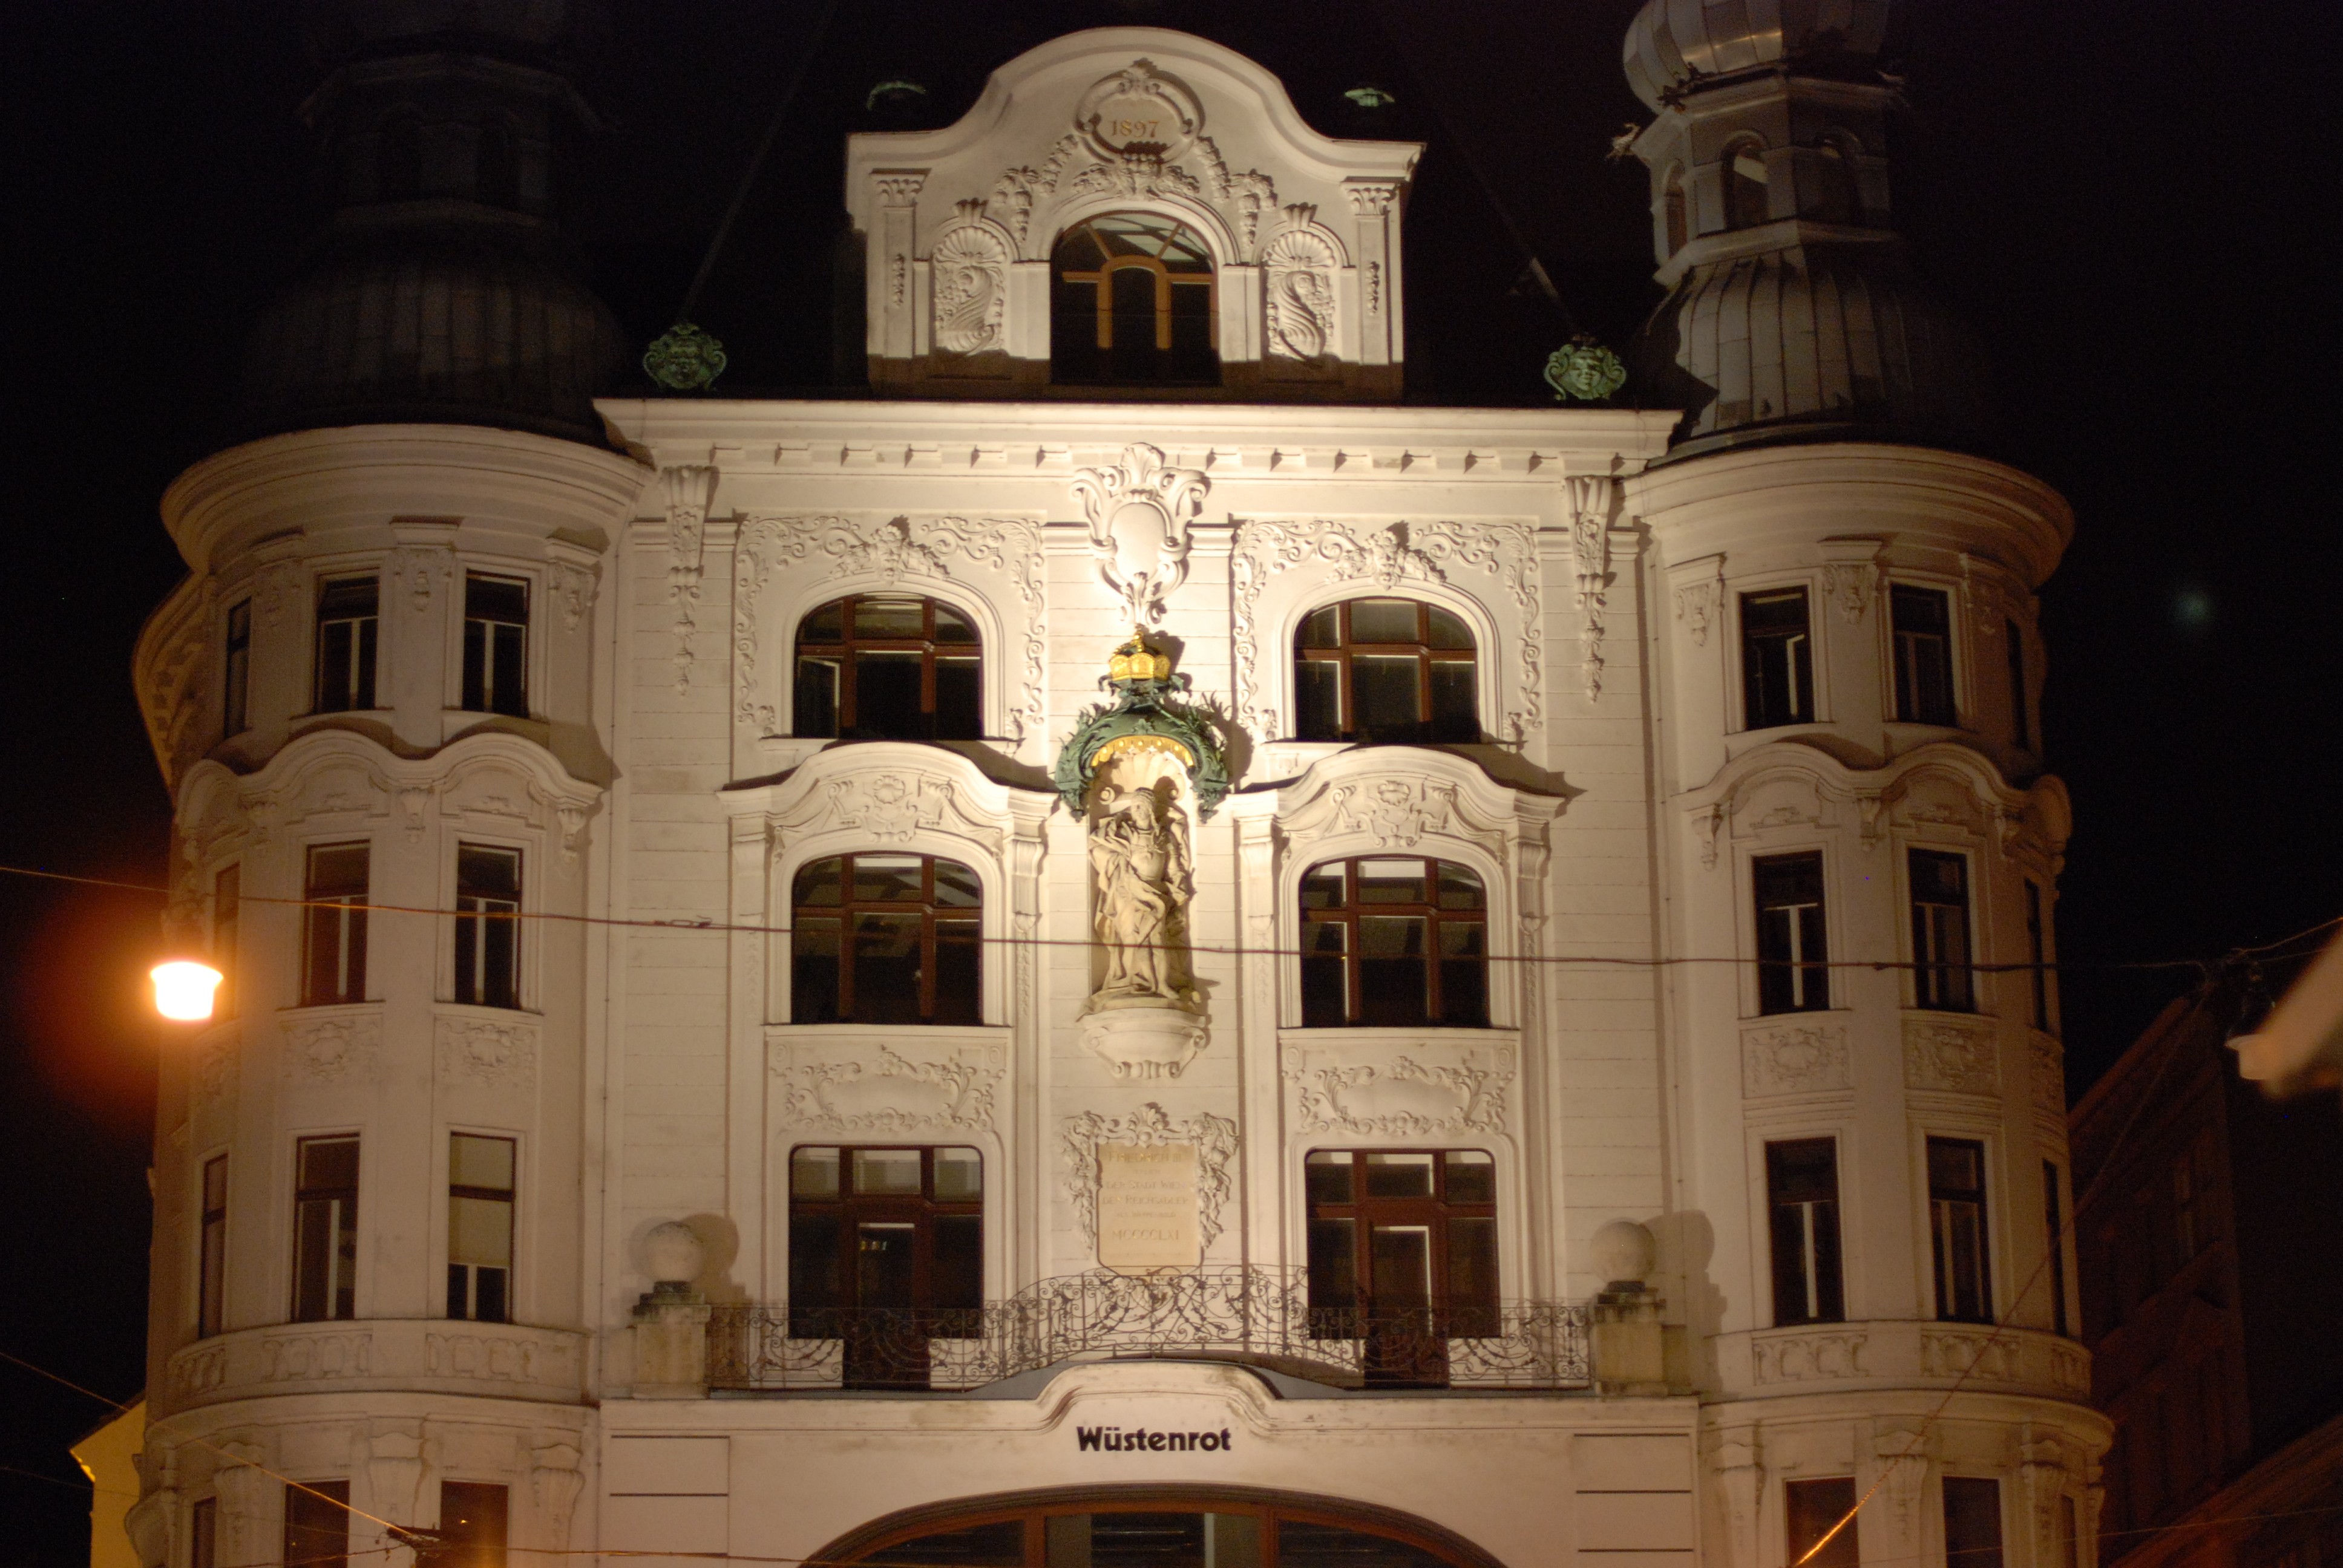
night, building, city, cityscape, europe, landmark, facade, church, nikon, austria, vienna, synagogue, basilica, d80, cityscapes, wien, nikond80, osterreich, ancient history